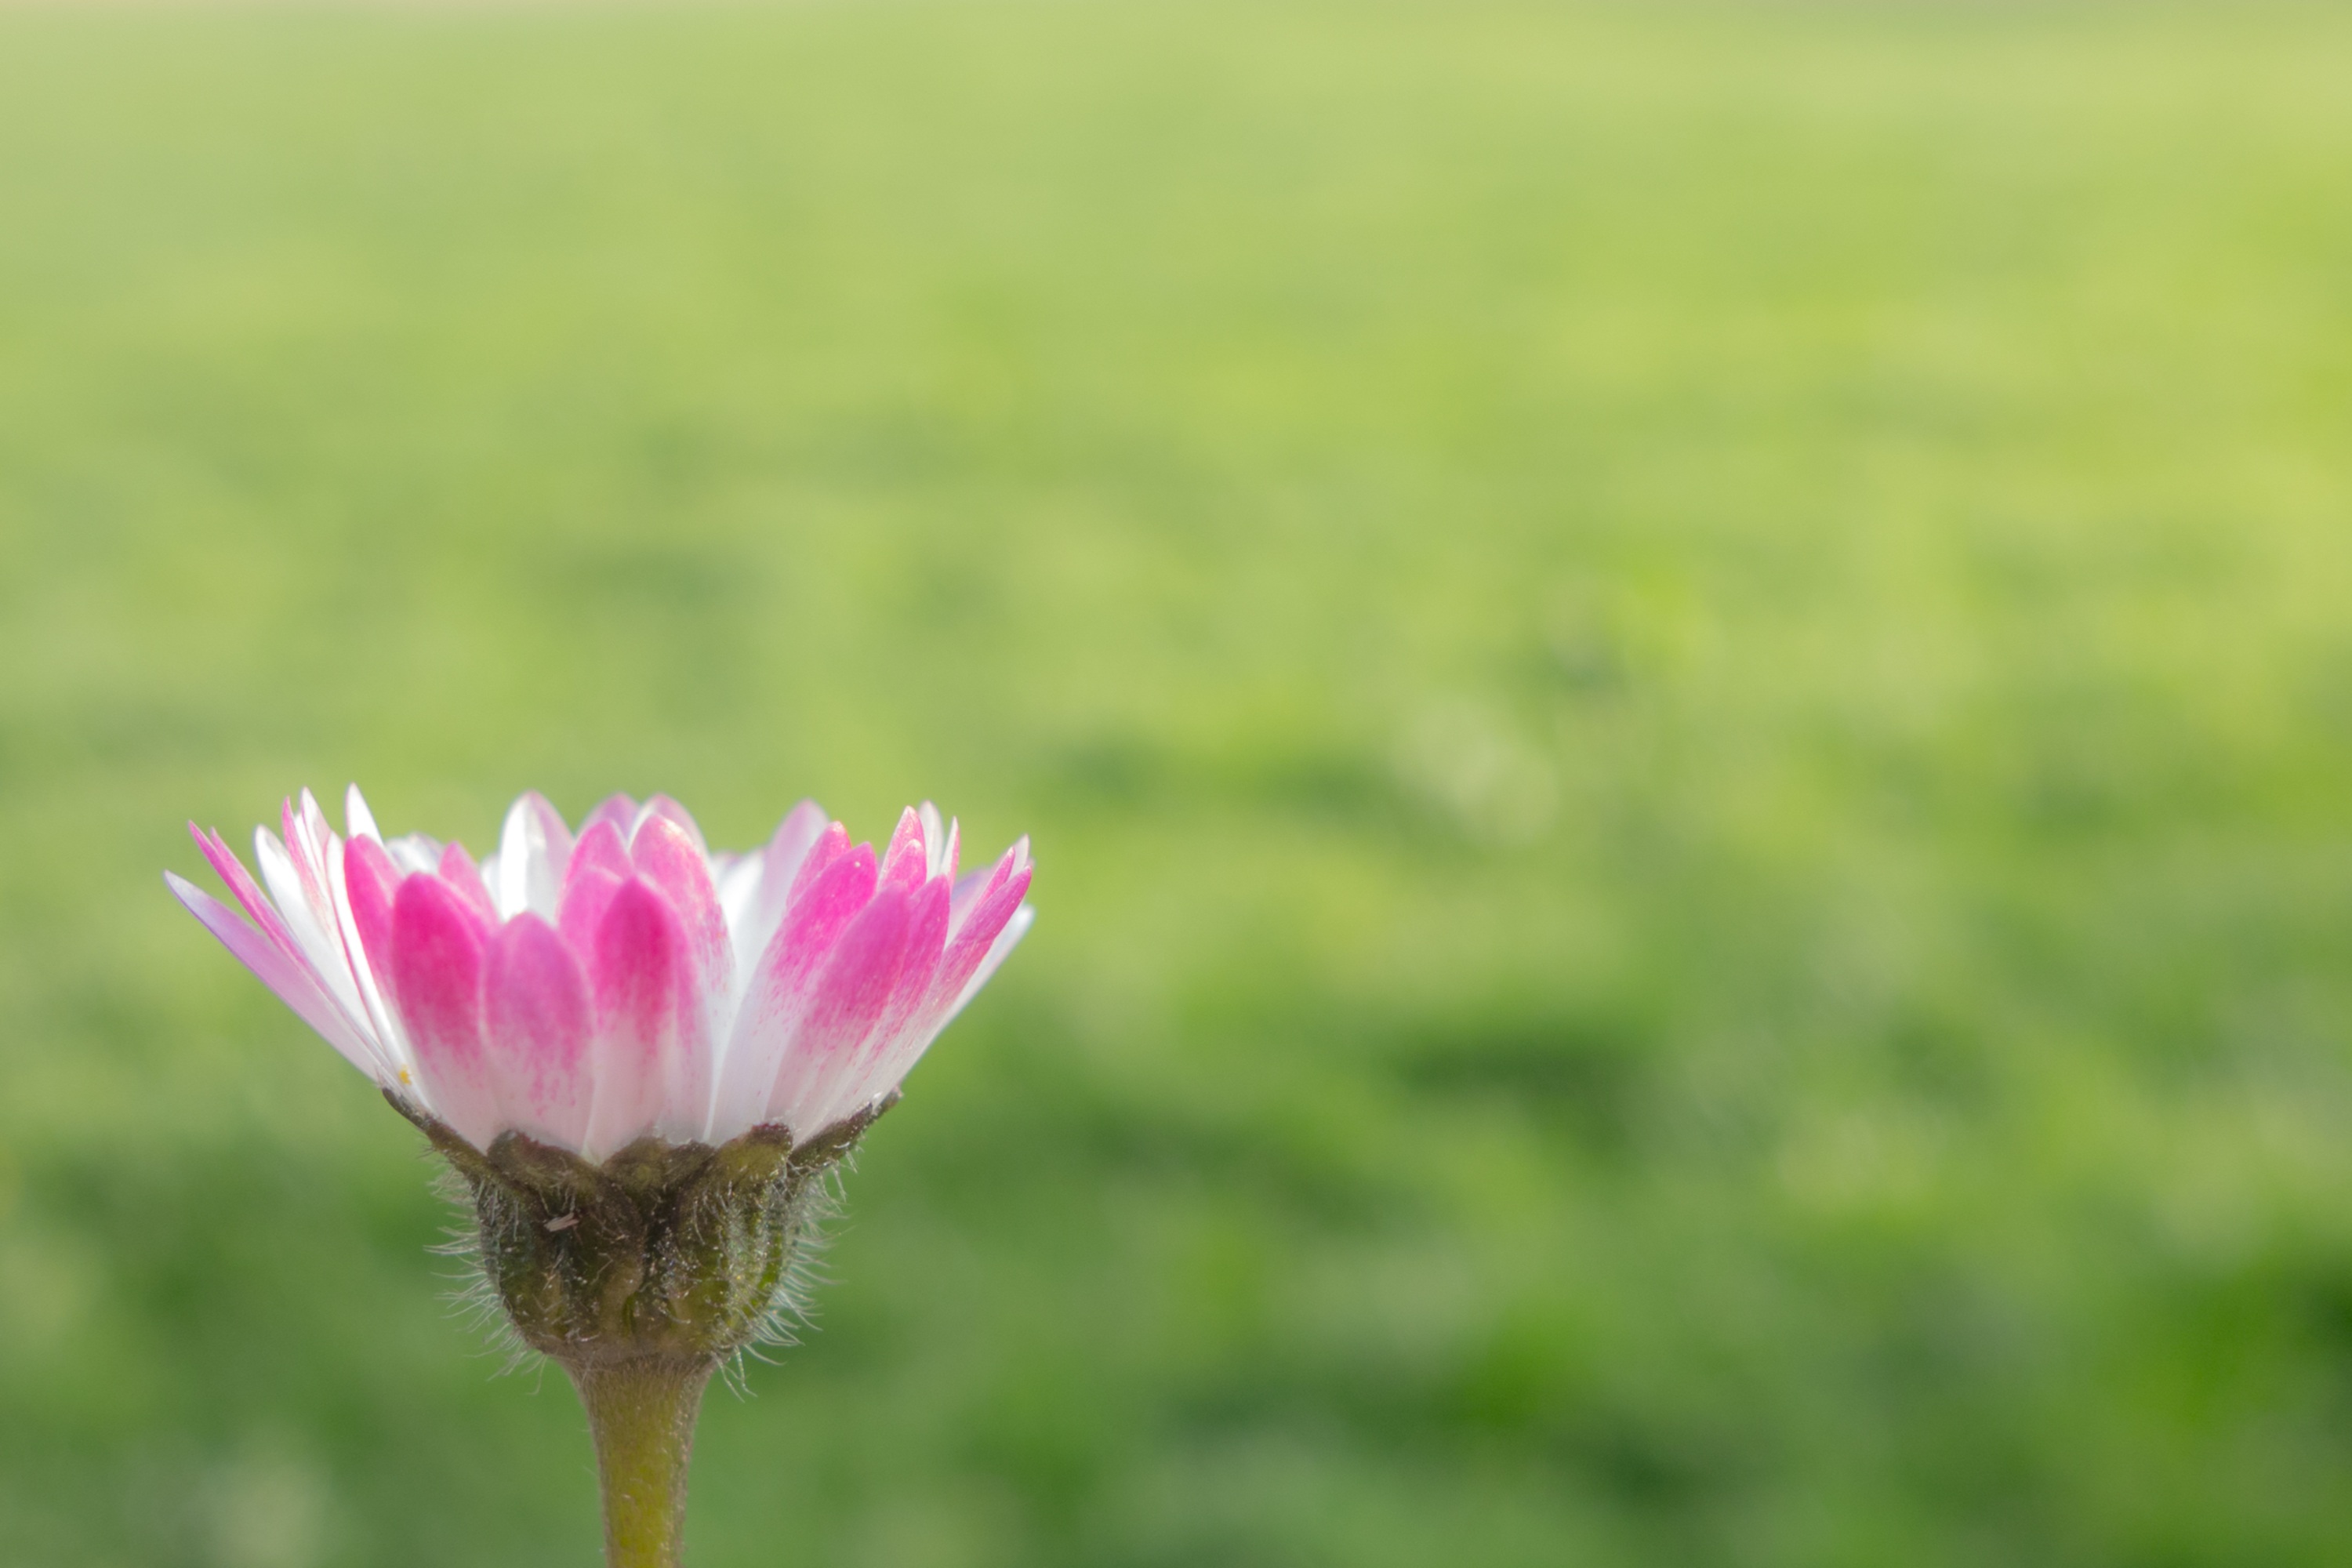
nature, grass, blossom, bokeh, plant, field, lawn, meadow, prairie, sunlight, leaf, flower, petal, bloom, daisy, green, macro, botany, pink, close, flora, wildflower, close up, grassland, composites, macro photography, harbinger of spring, flowering plant, daisy family, tausendsch n, pink daisy, cultivar, grass family, plant stem, land plant